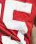
Number: 5